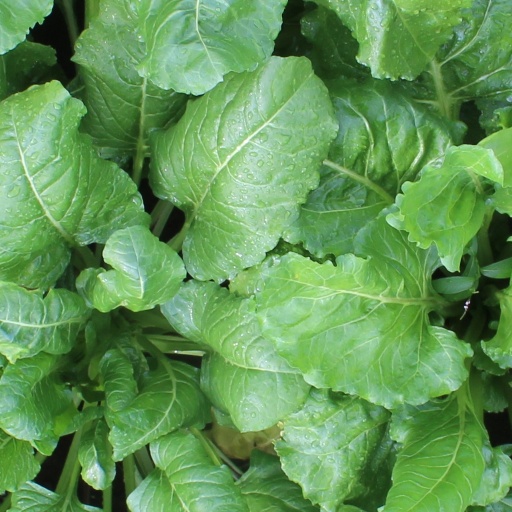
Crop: sugar beet